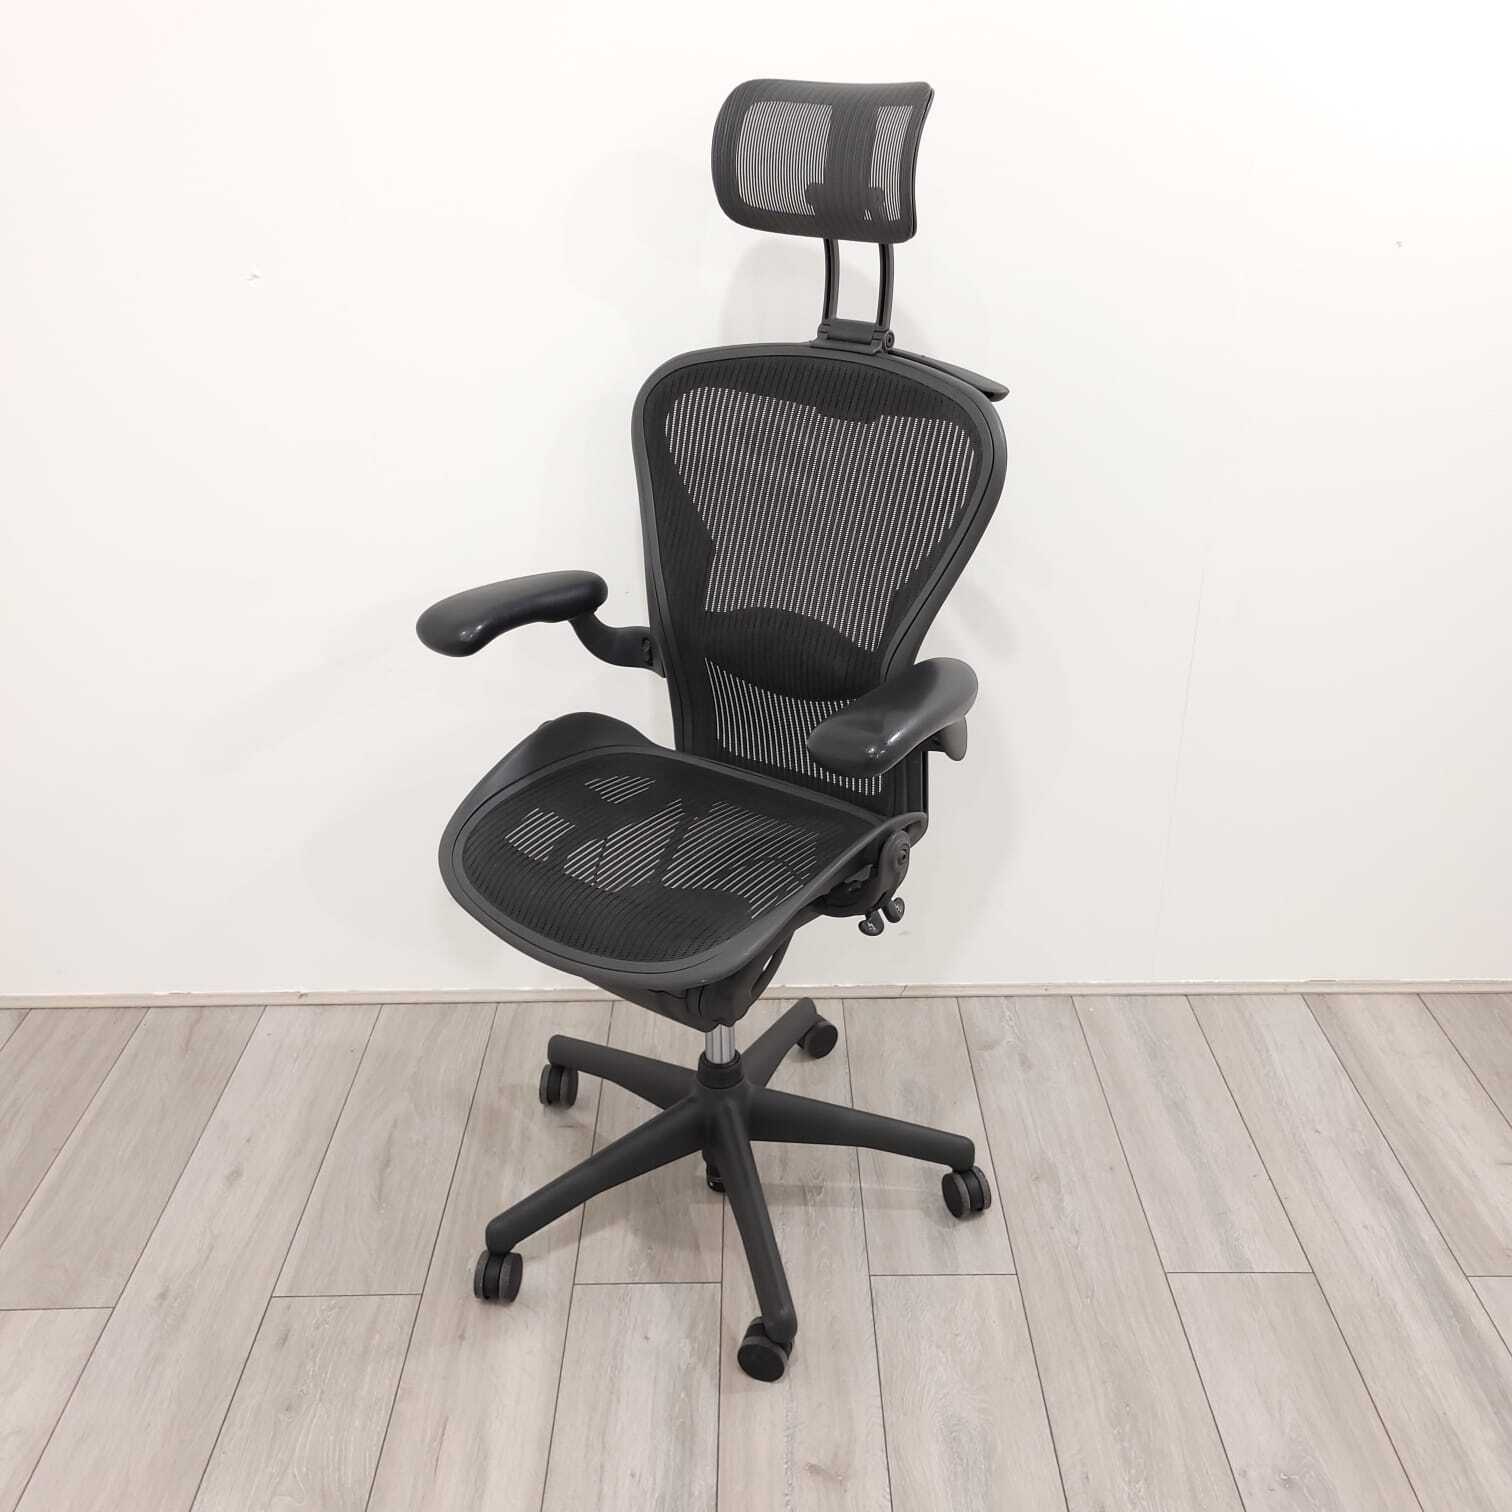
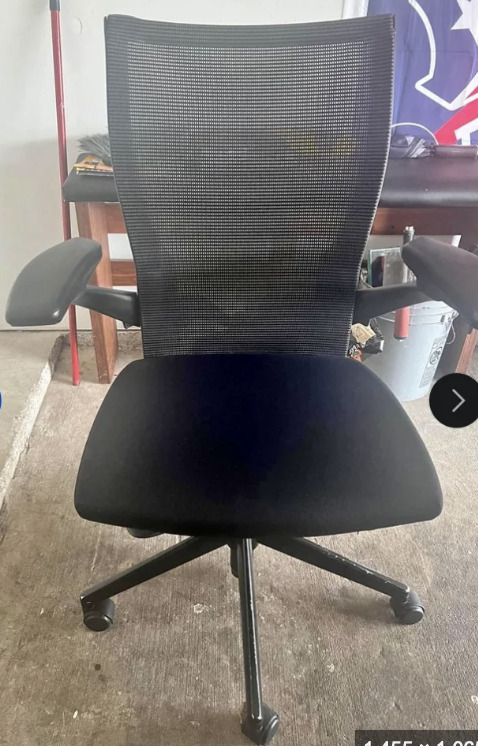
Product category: items_chair
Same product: no